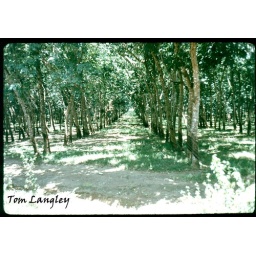
forest for the trees taken by Thomas Langley 615